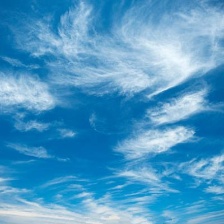
Cloud type: Cirrus